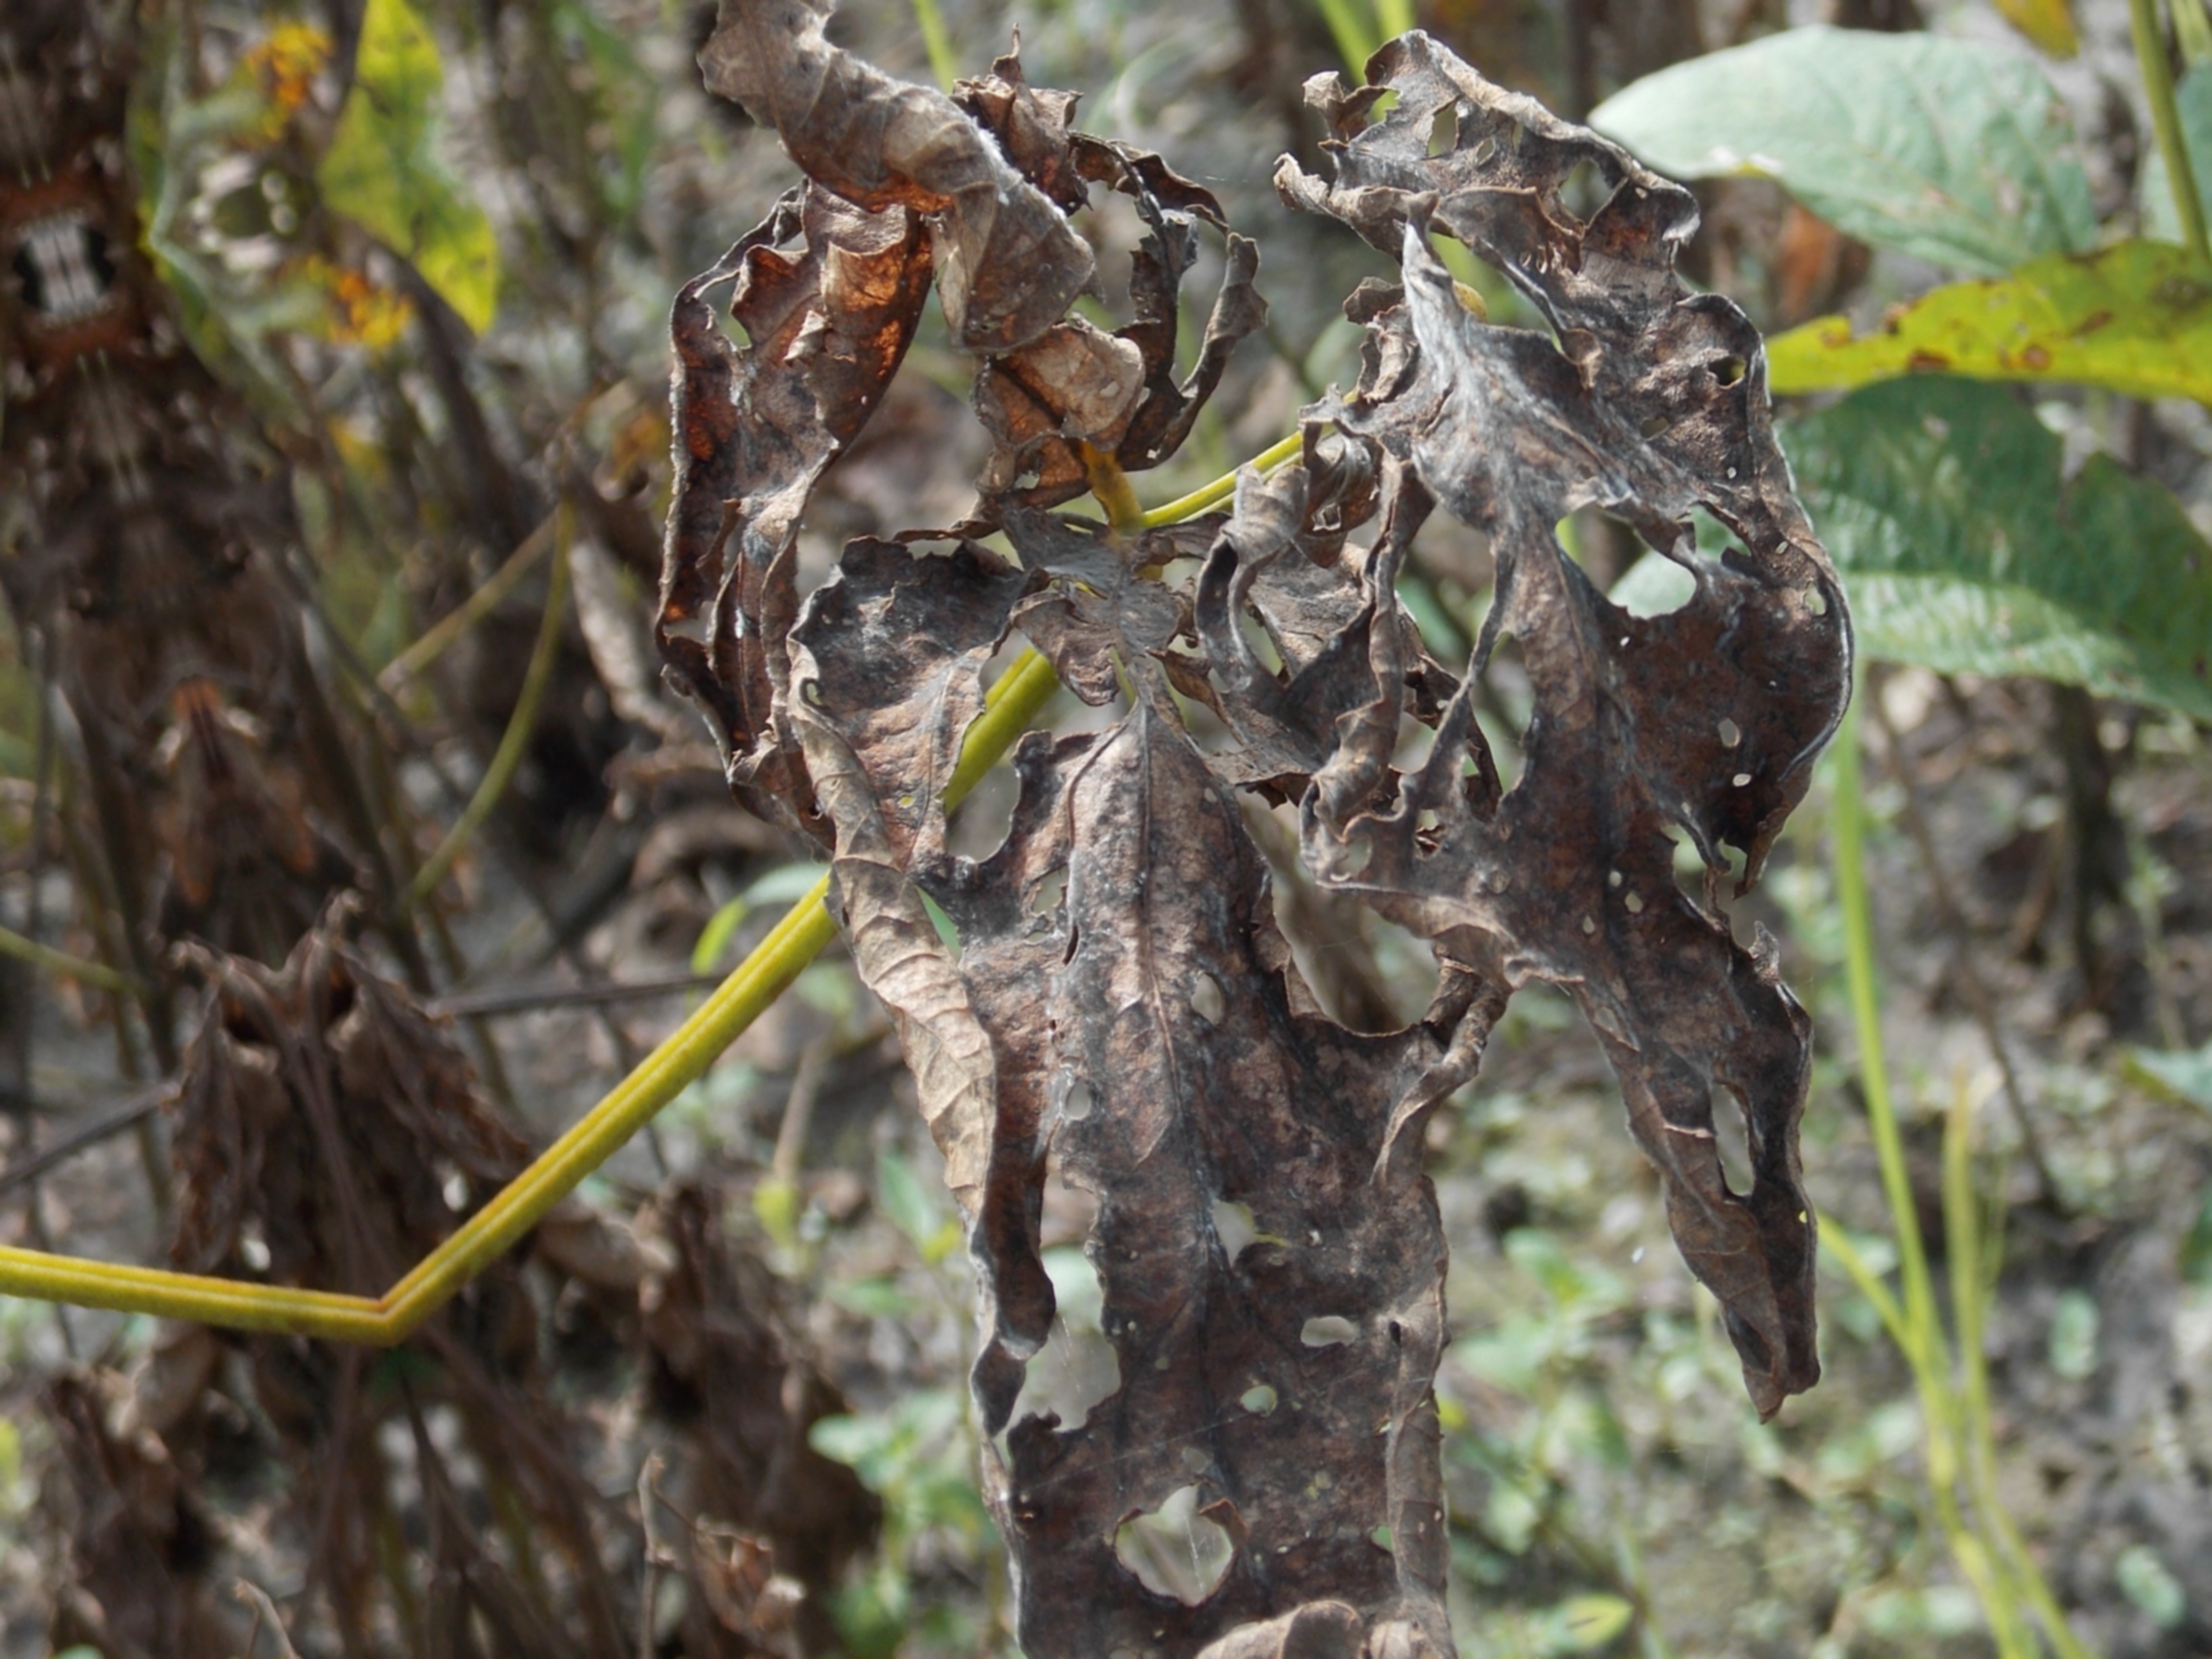
Label: Disease